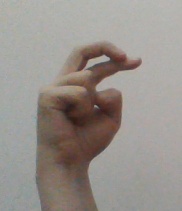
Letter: zay